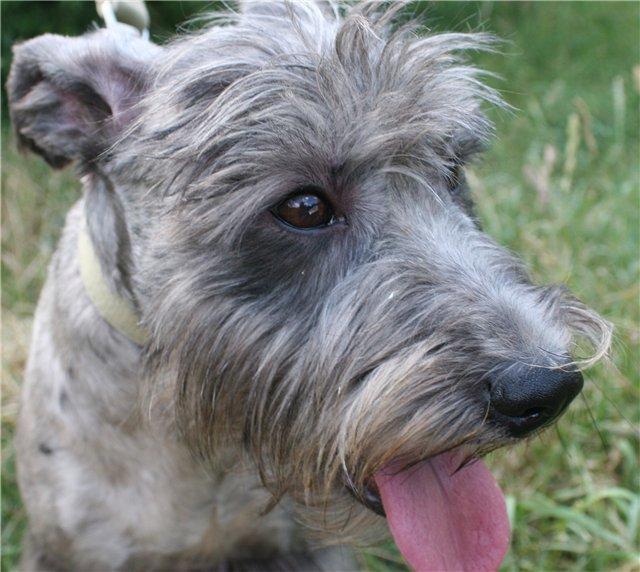
standard_schnauzer